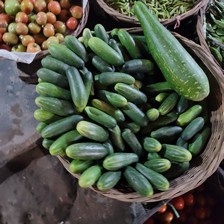
Label: cucumber